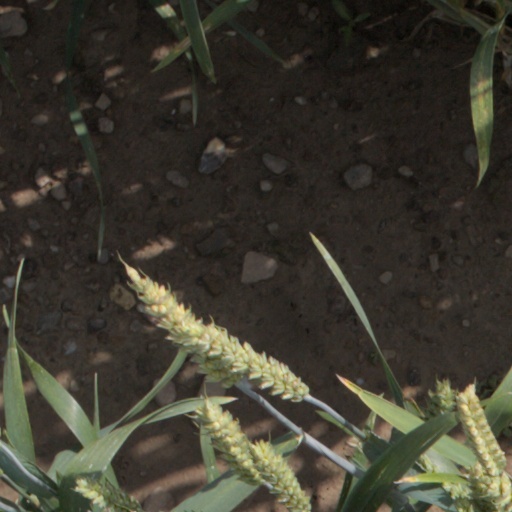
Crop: wheat